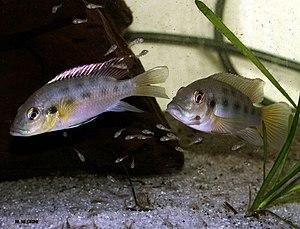
Chromidotilapia guntheri est un poisson de la famille des Cichlidae d'Afrique central et occidentale. Cette espèce est communément appelé « Lue » en Adangme ou encore « Akpa-tsu », « Bonto » ou « Boto » en Ewe au Ghana, « Côwron » en Guro en Côte d'Ivoire, « Kwana » en Hausa et « Itoin » en Ijo au Nigeria.
Chromidotilapia est un genre de poisson de la famille des Cichlidae d'Afrique de l'Ouest et centrale. Le genre Chromidotilapia est caractérisé notamment par la présence d'un renflement papilleux bien développé de chaque côté du pharinx entre les branchies, les écailles cycloïdes, l'absence de microbranchiospine, aucun dimorphisme sexuel dans la forme de la nageoire caudale.